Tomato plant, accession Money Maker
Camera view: vertical (180 deg); turntable rotation: 330 degrees
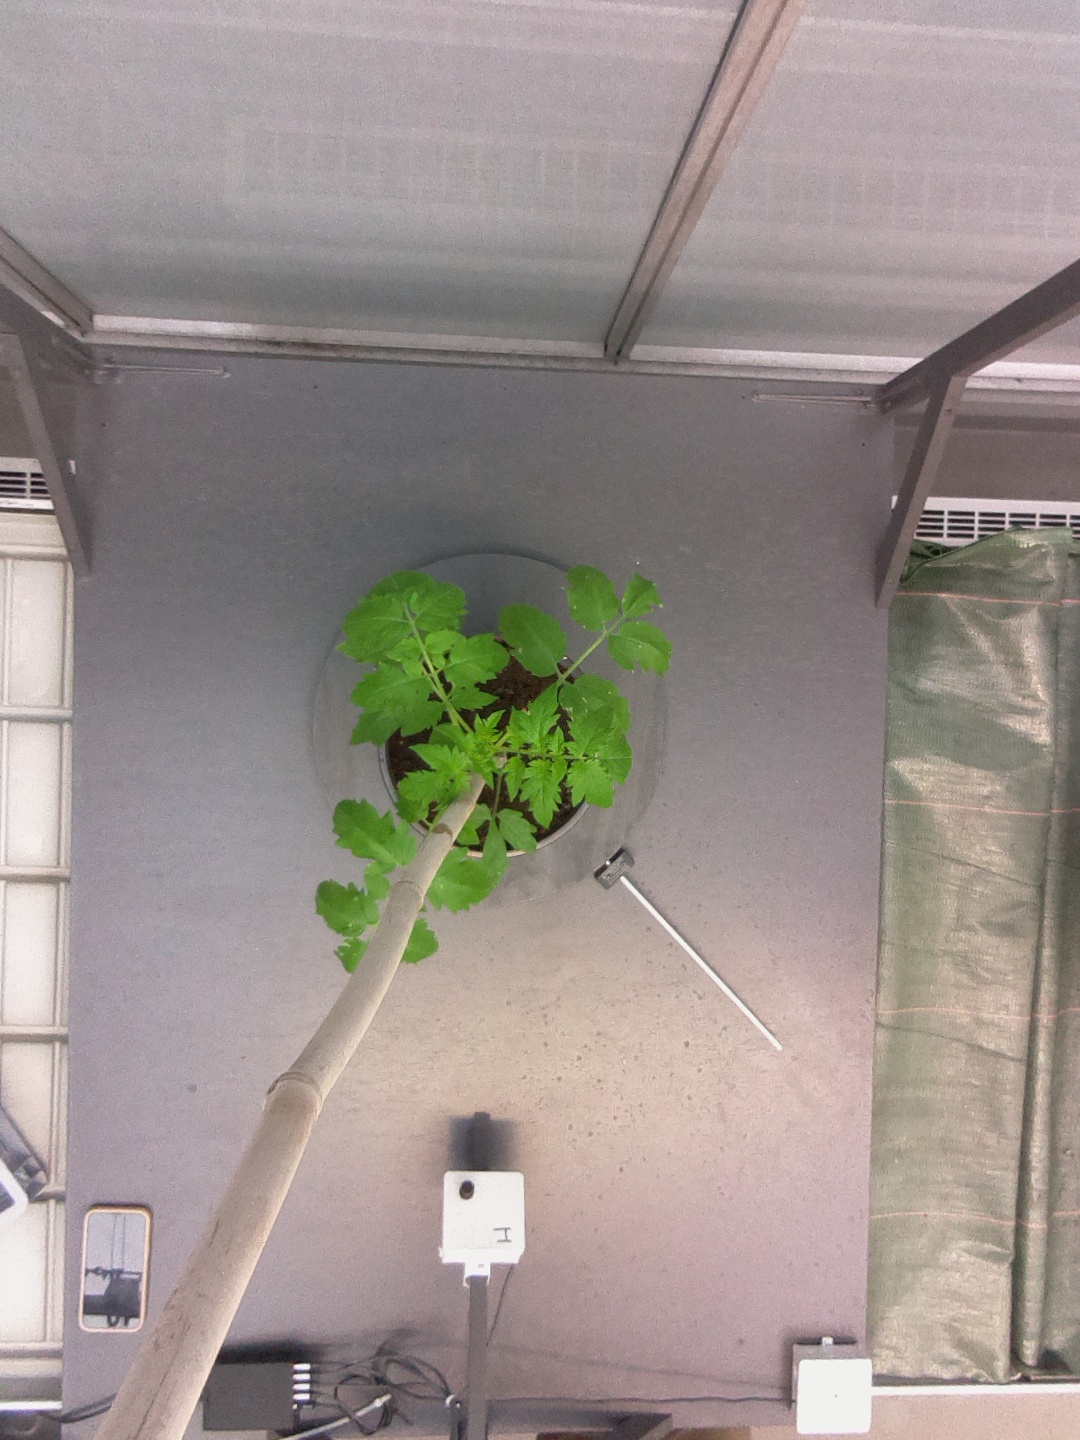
BBCH growth stage 13: 6 of true leaves visible